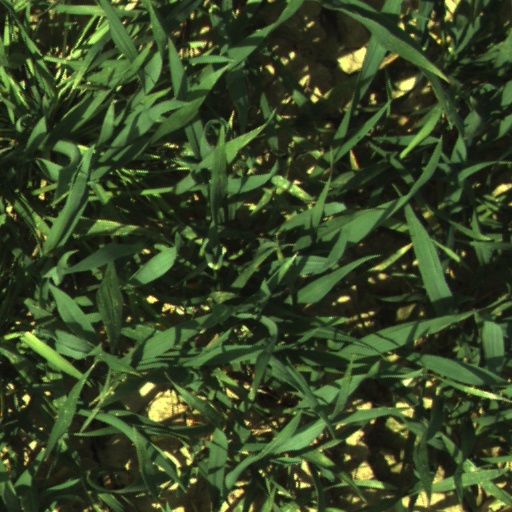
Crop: wheat